ISRO

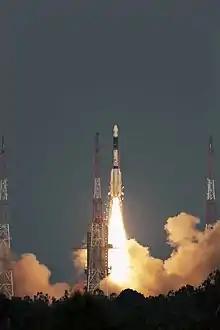
GSLV-F08 launches GSAT-6A into geostationary transfer orbit (2018).

Geosynchronous Satellite Launch Vehicle was envisaged in 1990s to transfer significant payloads to geostationary orbit. ISRO initially had a great problem realising GSLV as the development of CE-7.5 in India took a decade. The US had blocked India from obtaining cryogenic technology from Russia, leading India to develop its own cryogenic engines.